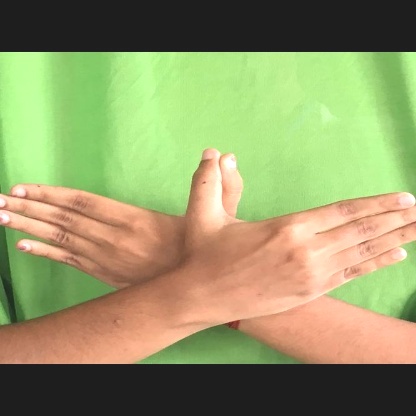
Mudra: Garuda